Attack on Nibeiwa

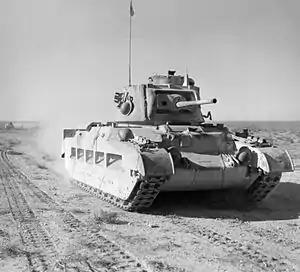

The British Middle East Command (General Archibald Wavell) had in Egypt and Palestine about Commonwealth and Free French soldiers, and in two squadrons of Hurricanes, one of Gloster Gladiators, three of Bristol Blenheims, three of Vickers Wellingtons and one of Bristol Bombays, about and The Western Desert Force (WDF, Lieutenant-General Richard O'Connor) comprised the 4th Indian Infantry Division (Major-General Noel Beresford-Peirse) and the 7th Armoured Division (Major-General Sir Michael O'Moore Creagh). The British had some fast Cruiser Mk I, Cruiser Mk II and Cruiser Mk III tanks with 2-pounder guns, which were superior to Italian M11/39 tanks. The British also had a battalion Matilda II infantry tanks that, while slow, carried the 2-pounder and armour that was impervious to Italian anti-tank guns and field guns.